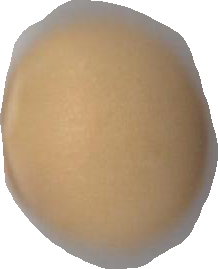
Variety: Grobogan